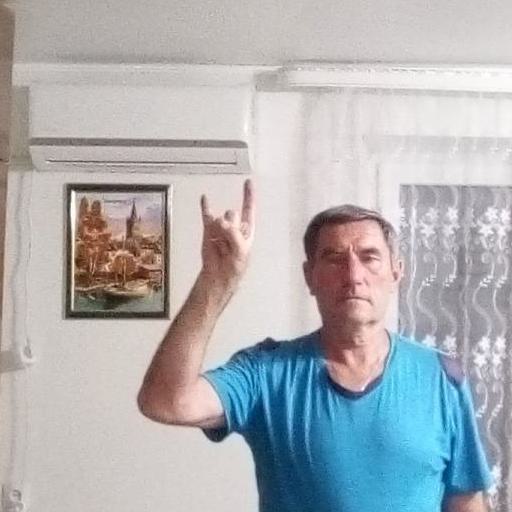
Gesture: rock